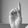
ASL letter: D